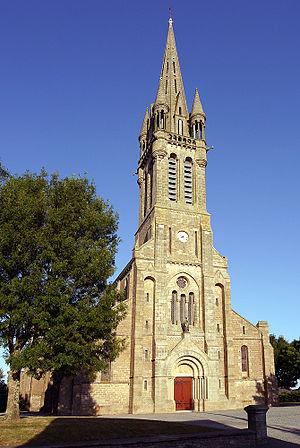
eglise of Ploubazlanec, Bretagne
Ploubazlanec [plubalanɛk], Plaeraneg en breton, est une commune située dans le département des Côtes-d'Armor en région Bretagne. Ploubazlanec appartient au pays historique du Goëlo.
La liste des églises des Côtes-d'Armor recense de la manière la plus complète possible les églises, cathédrales et basiliques situées dans le département français des Côtes-d'Armor.